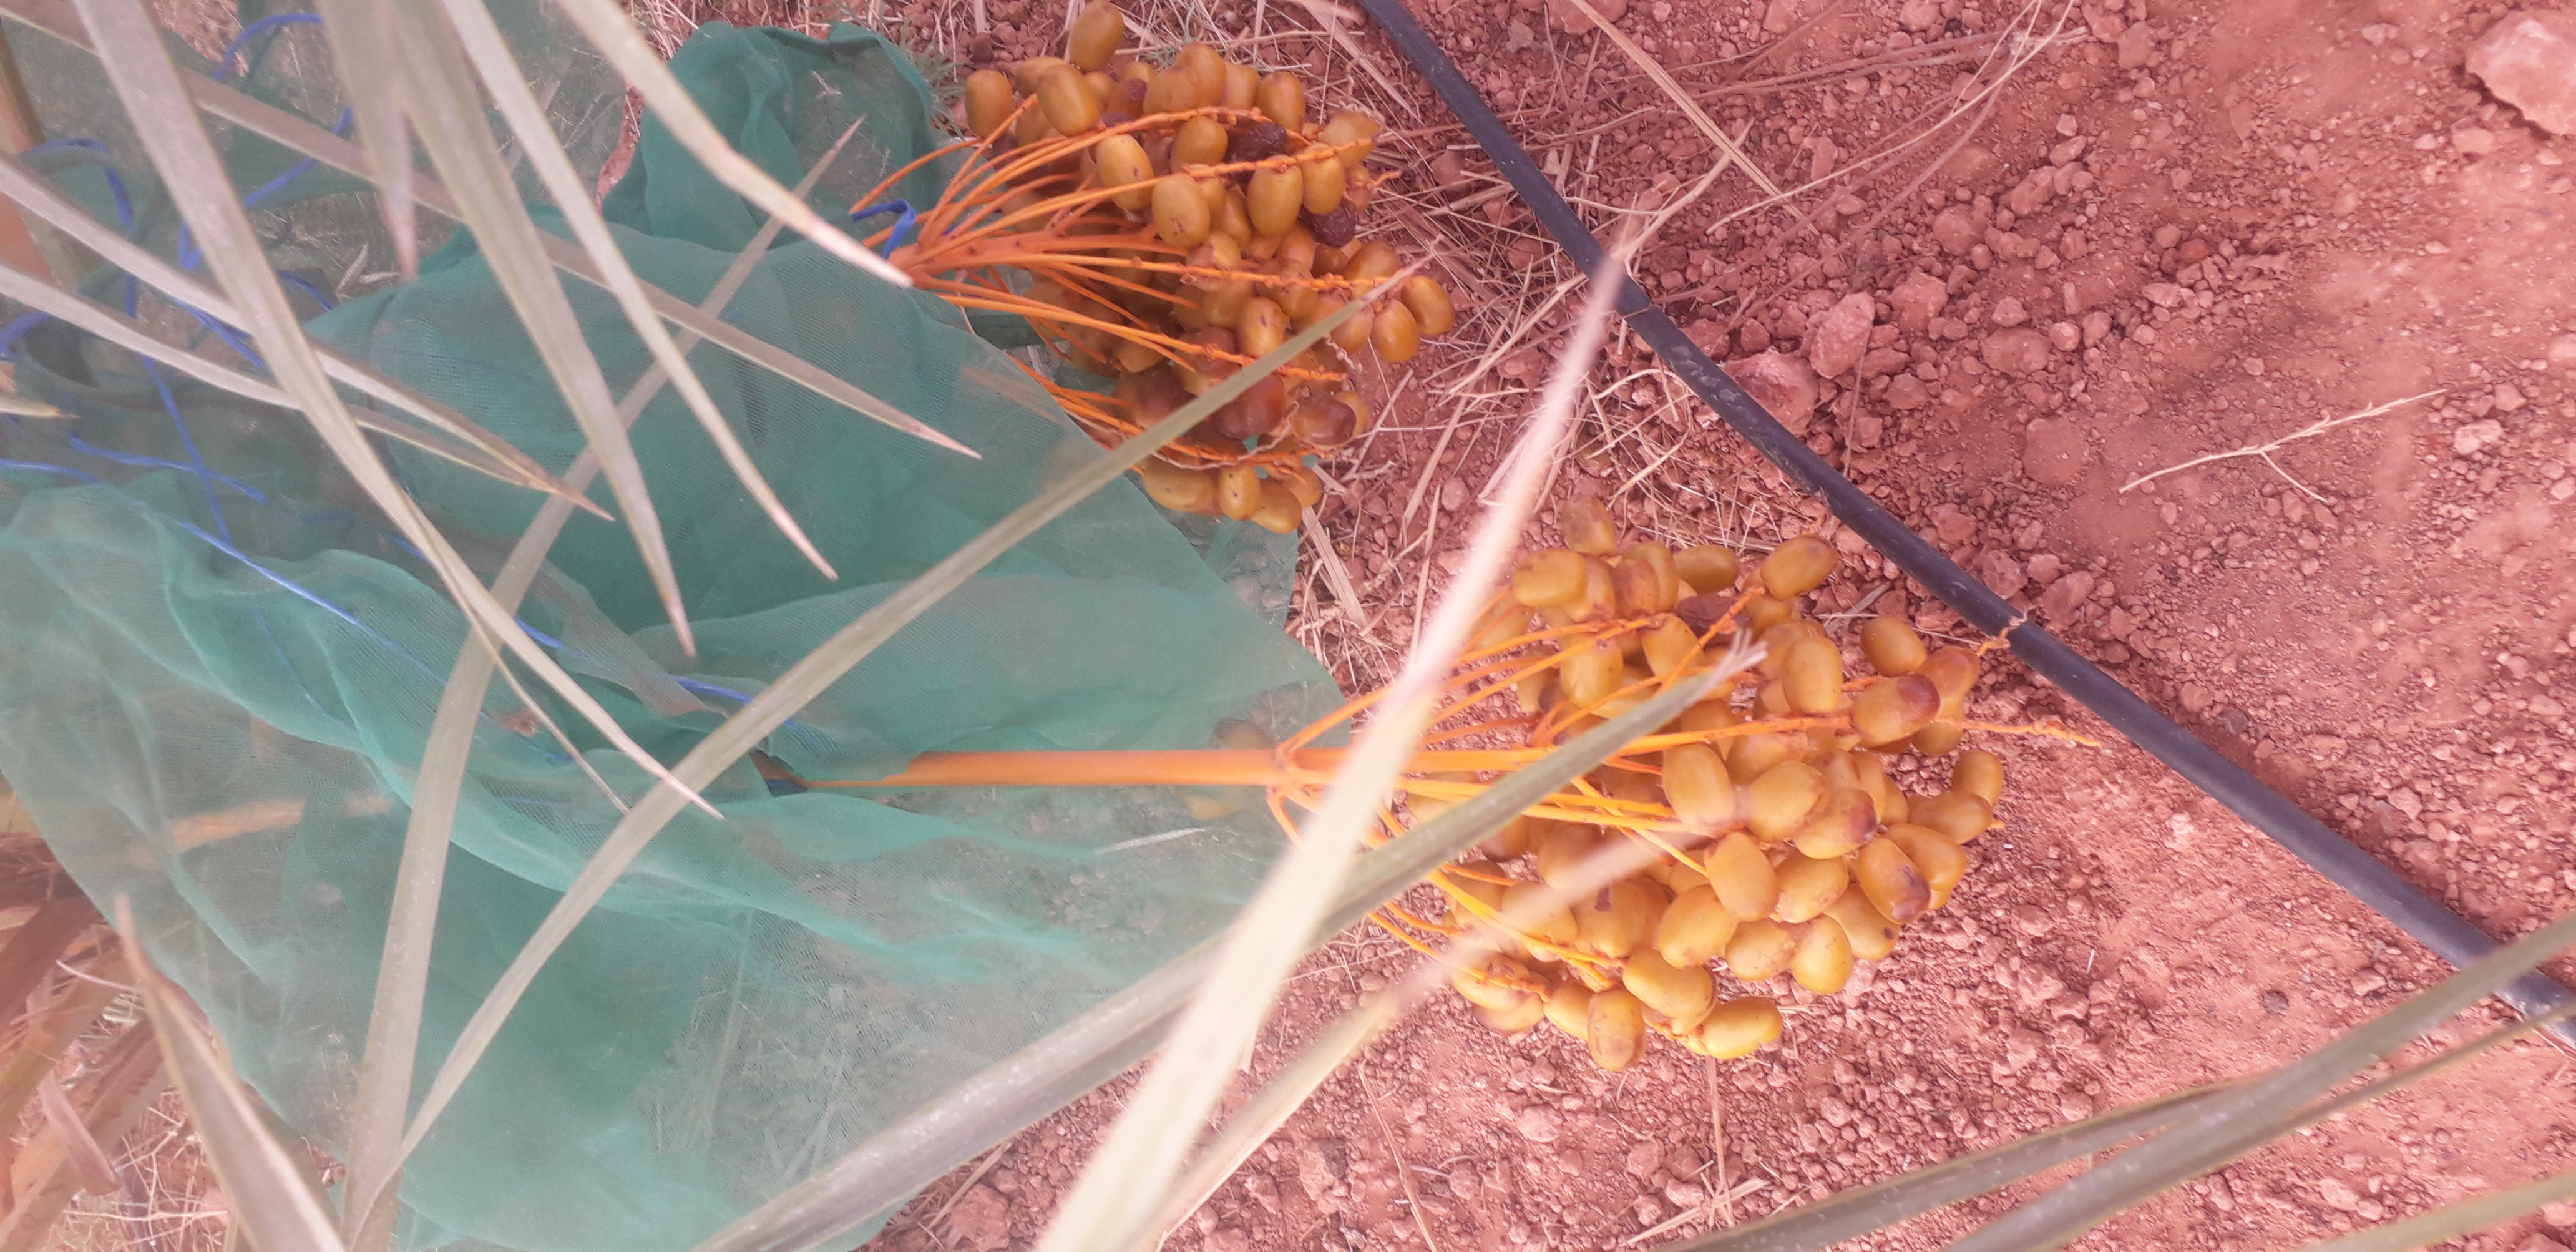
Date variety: Boufagous